Queensland

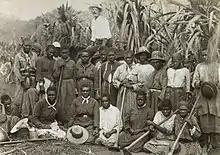
Kanaka workers in a sugar cane plantation, late 19th century

The majority of those taken were male and around one quarter were under the age of sixteen. In total, approximately 15,000 South Sea Islanders (30%) died while labouring in Queensland – excluding those who died in transit or were killed in the recruitment process – mostly during three-year contracts. This is similar to the estimated 33% death rate among enslaved Africans in the first three years of arriving in America, Brazil, and the Caribbean; the conditions were often comparable to those of the Atlantic slave trade.